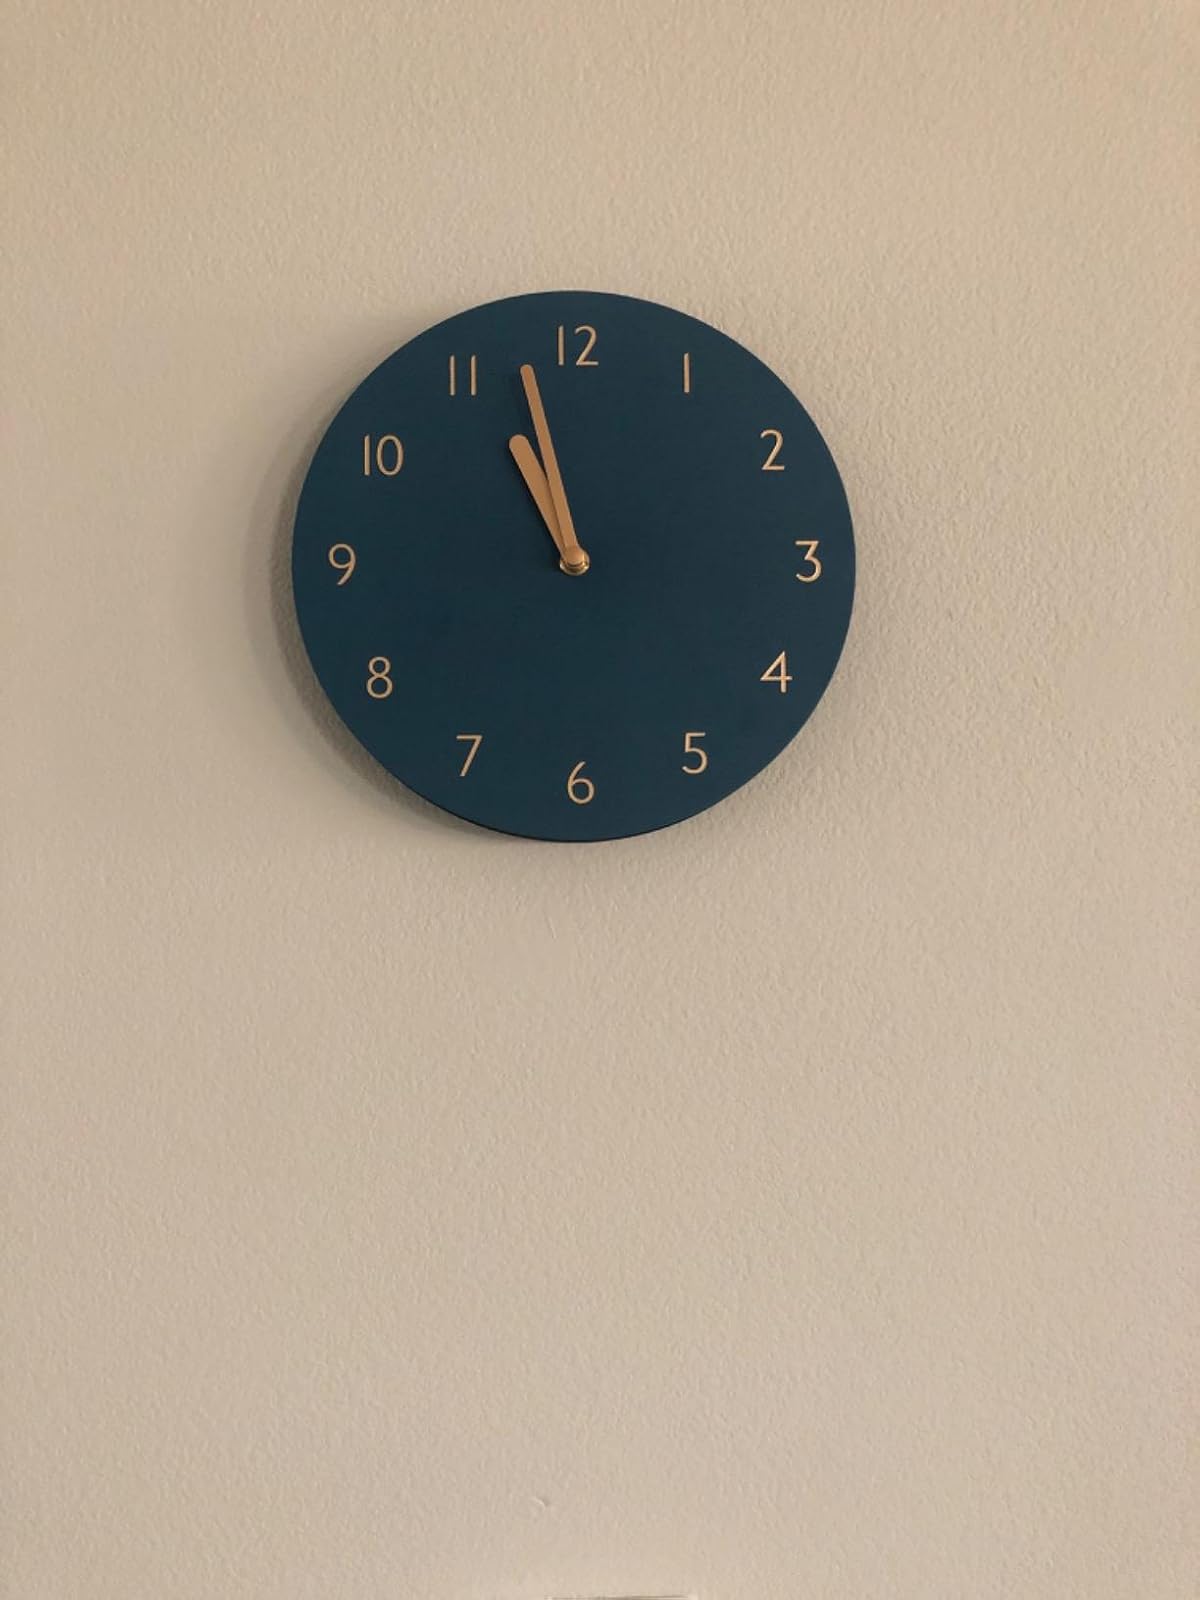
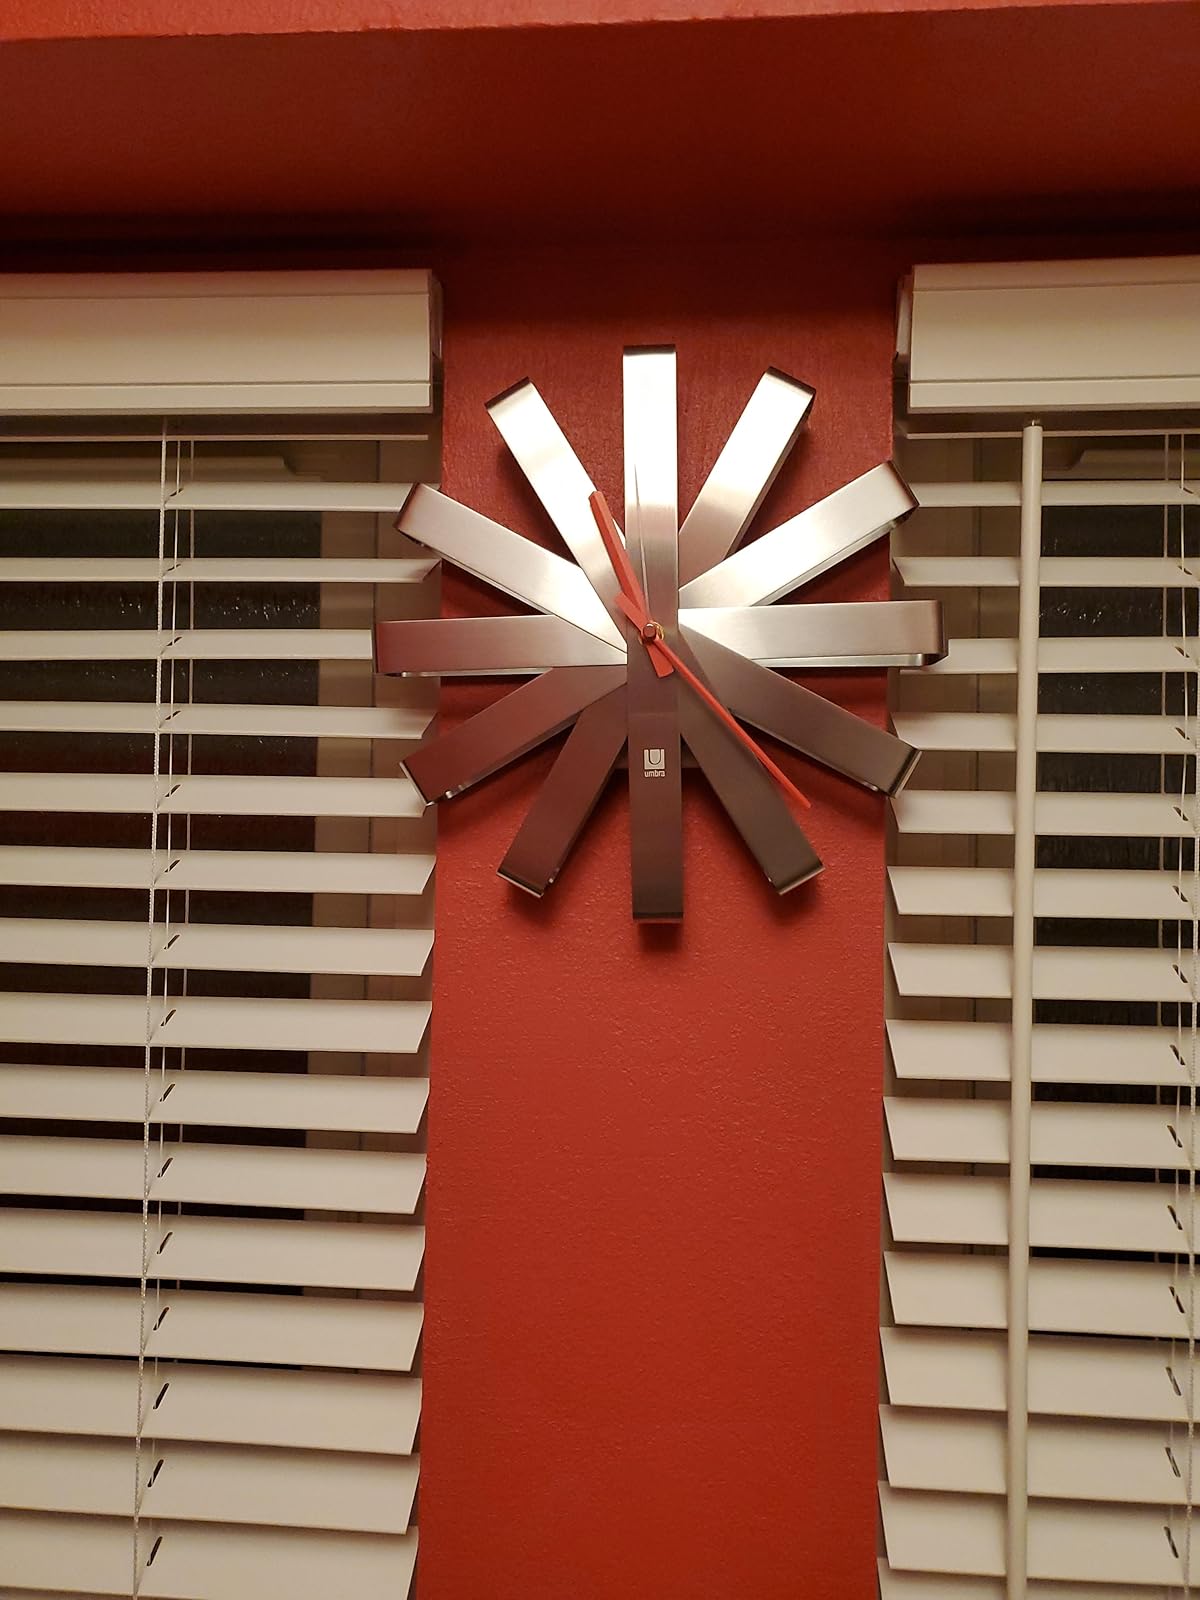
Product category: clock
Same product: no